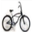
Label: bicycle